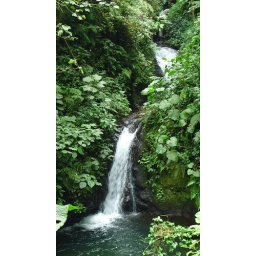
waterfall in the Monteverde cloud forest